Acacia koa

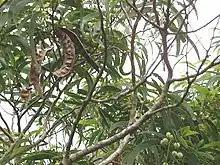
Upper branches of a koa tree, showing the bark, sickle-shaped phyllodes, greenish rounded flower heads, and seedpods

Koa is a large tree, typically attaining a height of and a spread of . In deep volcanic ash, a koa tree can reach a height of , a circumference of , and a spread of . It is one of the fastest-growing Hawaiian trees, capable of reaching in five years on a good site.